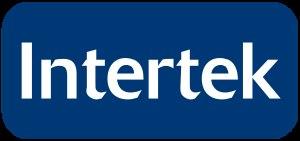
Intertek Group plc est une entreprise multinationale d'inspection, de test physique et de certification dont le siège se situe à Londres au Royaume-Uni. Intertek est présente à la Bourse de Londres et fait partie de l'indice FTSE 100.